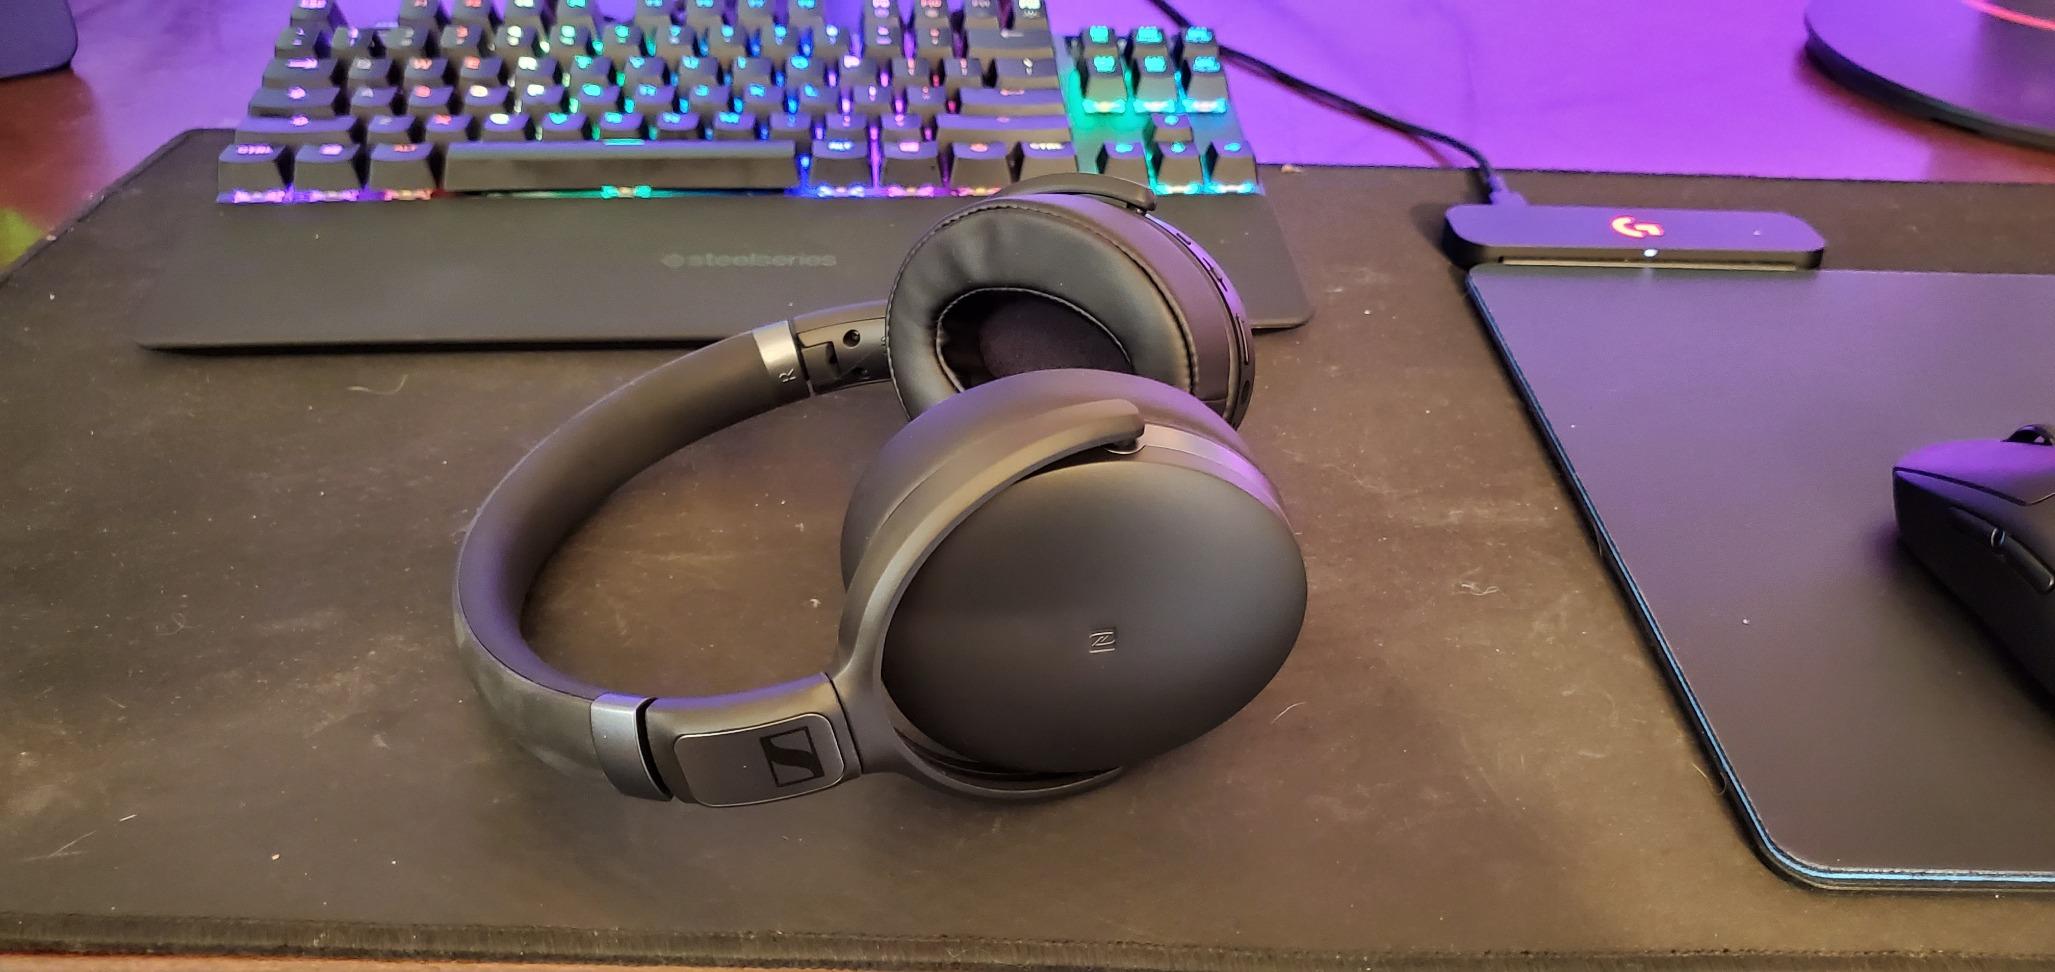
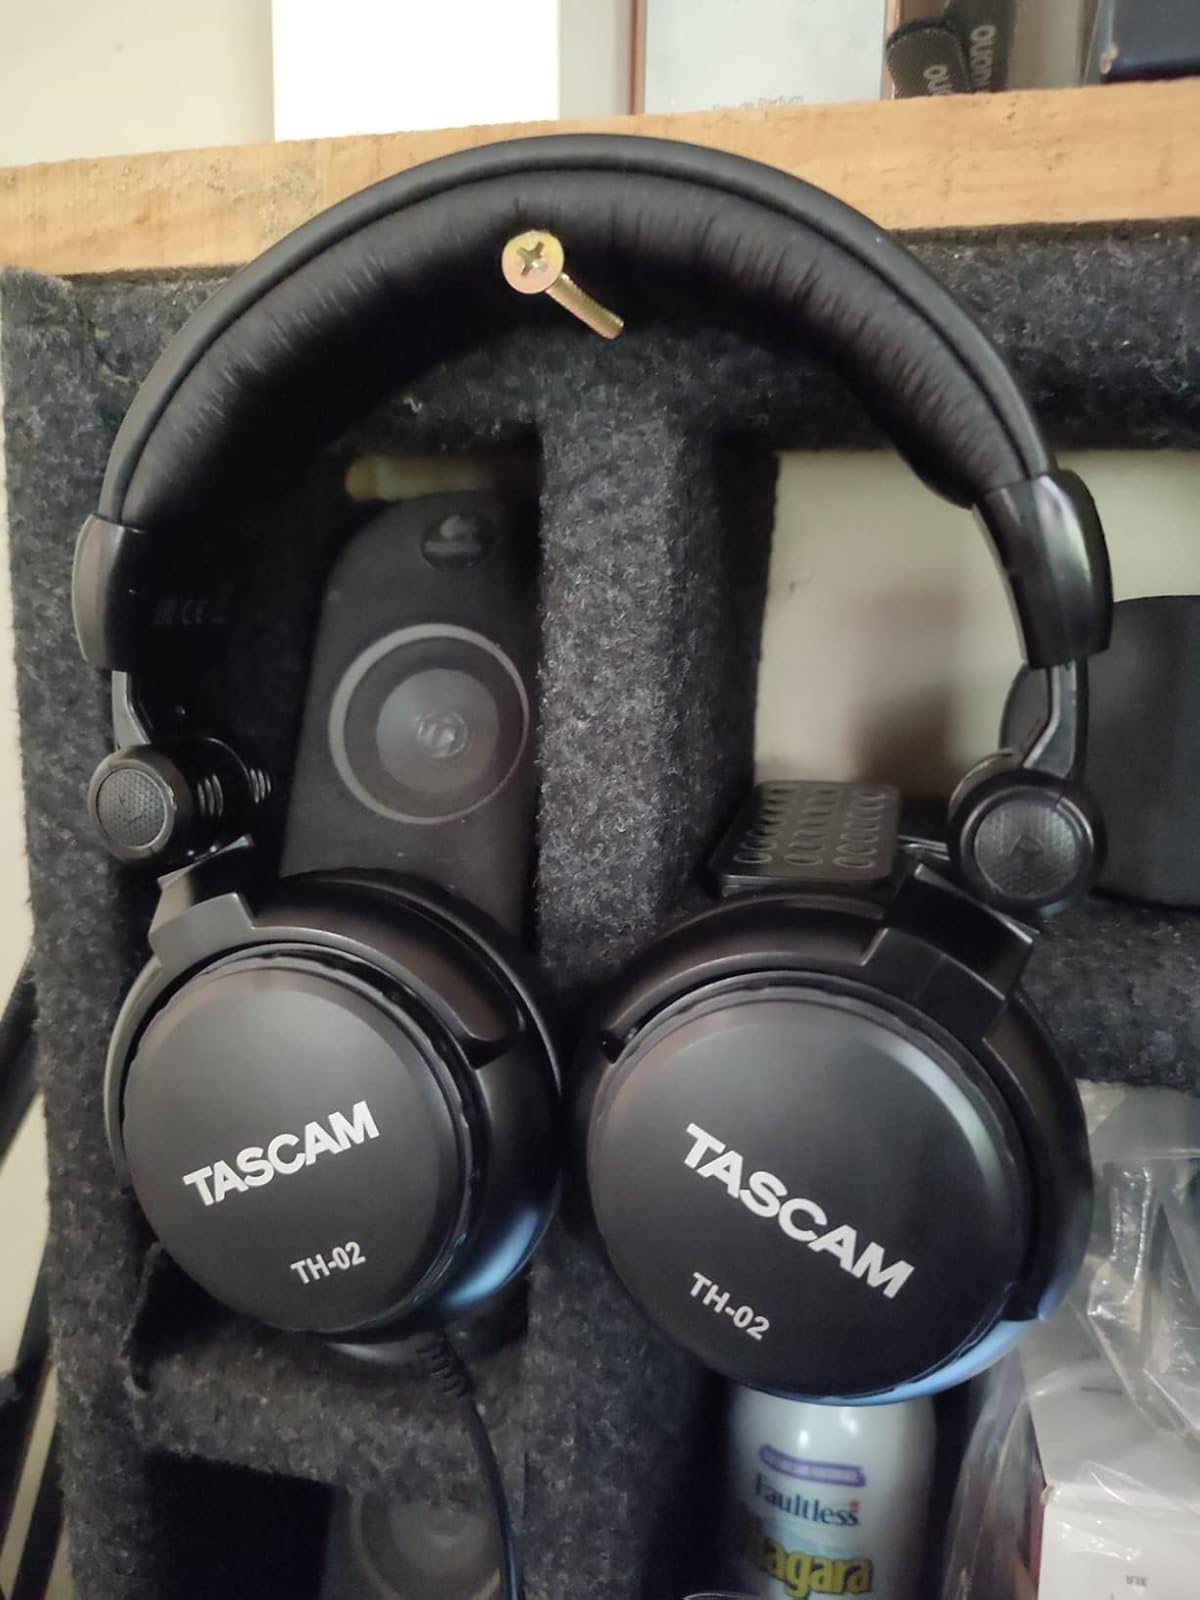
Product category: headphones
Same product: no